Max Holste MH.1521 Broussard

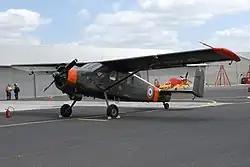
Preserved MH-1521 Broussard at AirExpo in 2007

As a result, the company decided to develop a slightly larger version, the MH.1521 with the engine changed to a Pratt and Whitney Wasp Junior, which at provided almost twice as much power and a slab-sided fuselage giving room for up to seven seats. The MH.1521 is a braced high-wing monoplane with twin vertical tail surfaces. It has a fixed tailwheel landing gear and is powered by a nose-mounted Pratt & Whitney R-985 radial piston engine. It first flew on 17 November 1952. It was later named the Broussard (lit. Man of the Bush, in the context of bush pilots rather than Bushmen). Its development was enthusiastically supported at a political level by WWII fighter ace and French war hero Pierre Clostermann, a close friend of Max Holste. Clostermann wrote a faction novel, "Leo 25 Airborne", based on his experiences flying Broussards with Escadrille ELO 3/45 in Algeria.